American exploration of Antarctica

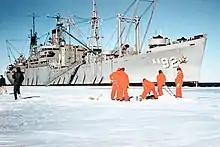
USS "Wyandot" mooring at McMurdo Station (Dec 1955)

The expedition, consisting of 125 men, departed from the United States aboard two ships. Participants were primarily drawn from military ranks, civilian government agencies, and scientific institutions, with some volunteers employed by the Department of the Interior for $10 per month, which included food and clothing. Of the expedition members, 59 men, initially divided into three groups, wintered in Antarctica.